Michele Gortani

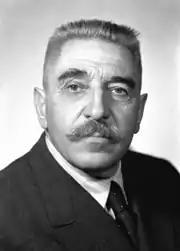

Michele Gortani (16 January 1883 – 24 January 1966) was an Italian geologist, entomologist, and politician. He was a specialist on the Carnian Alps where he grew up and worked for much of his life.